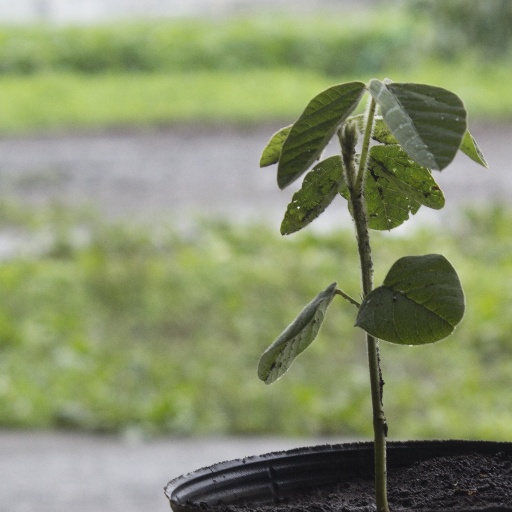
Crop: soybean